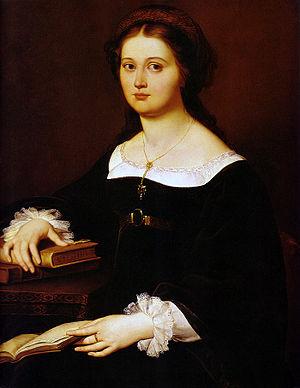
Filippo Agricola
Filippo Agricola est un peintre italien actif à Rome au XIXᵉ siècle.